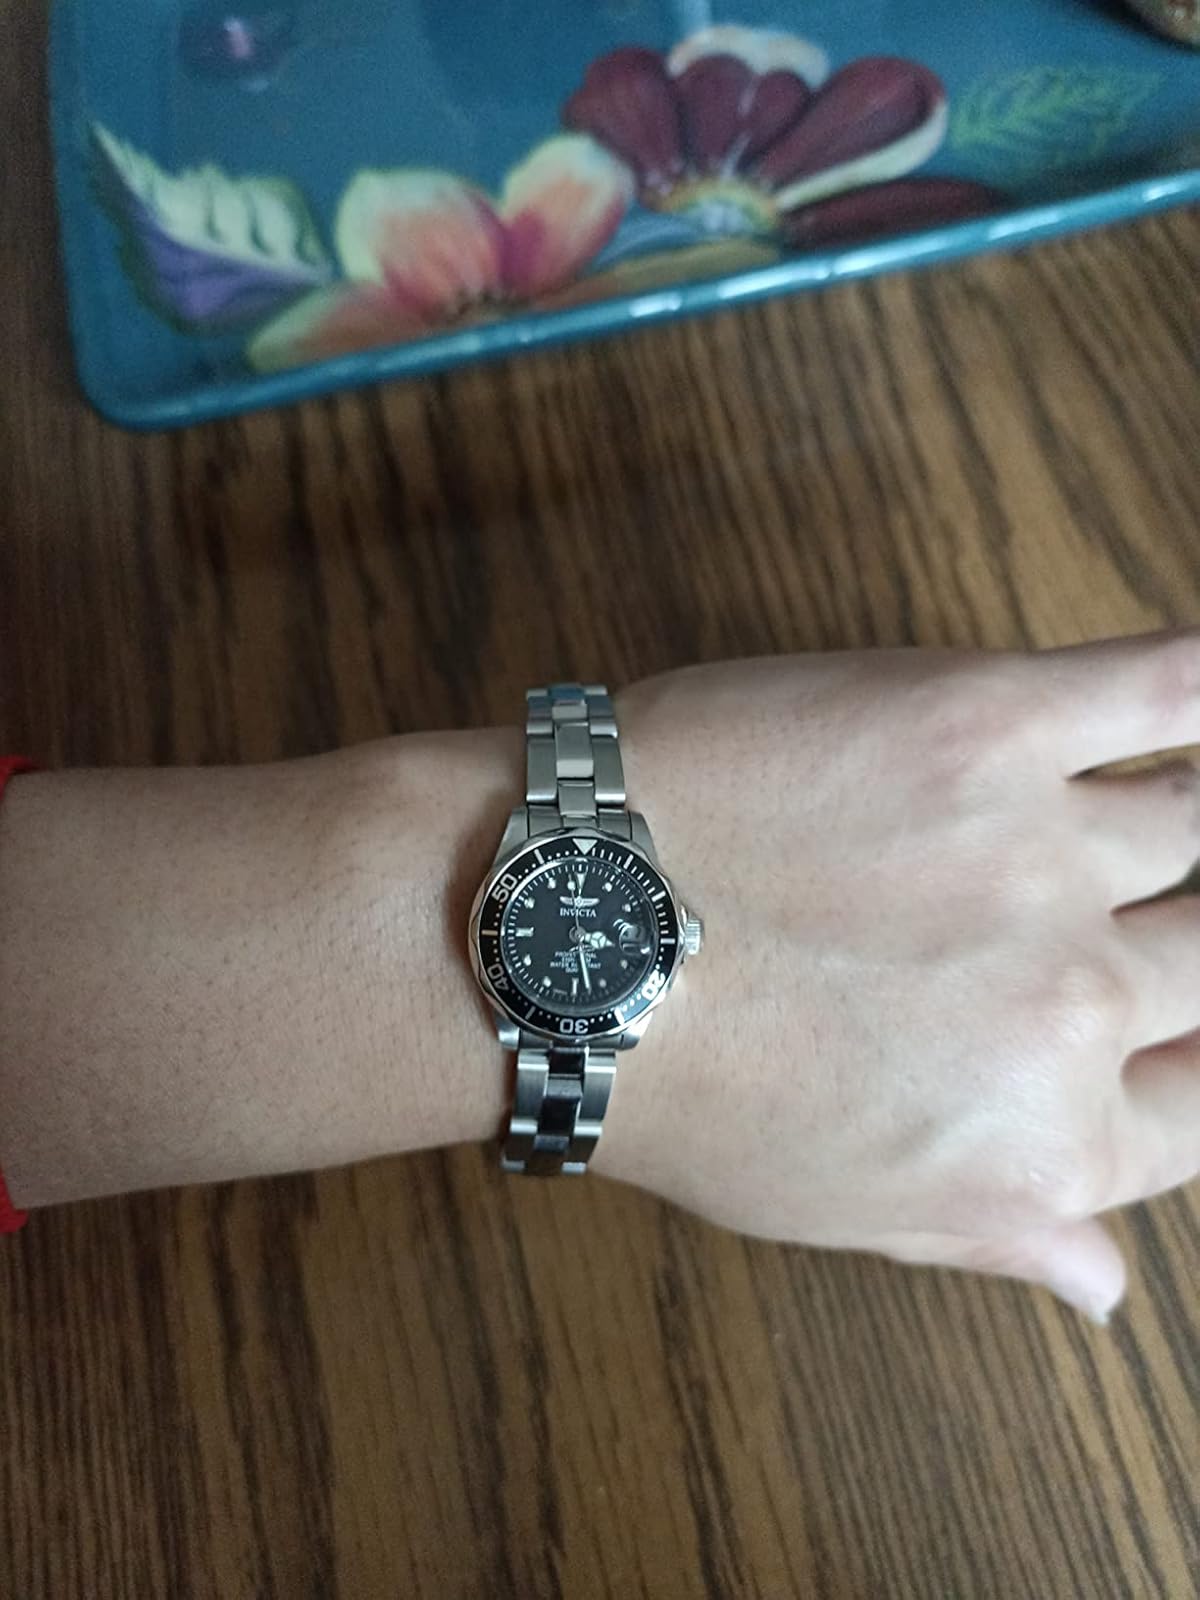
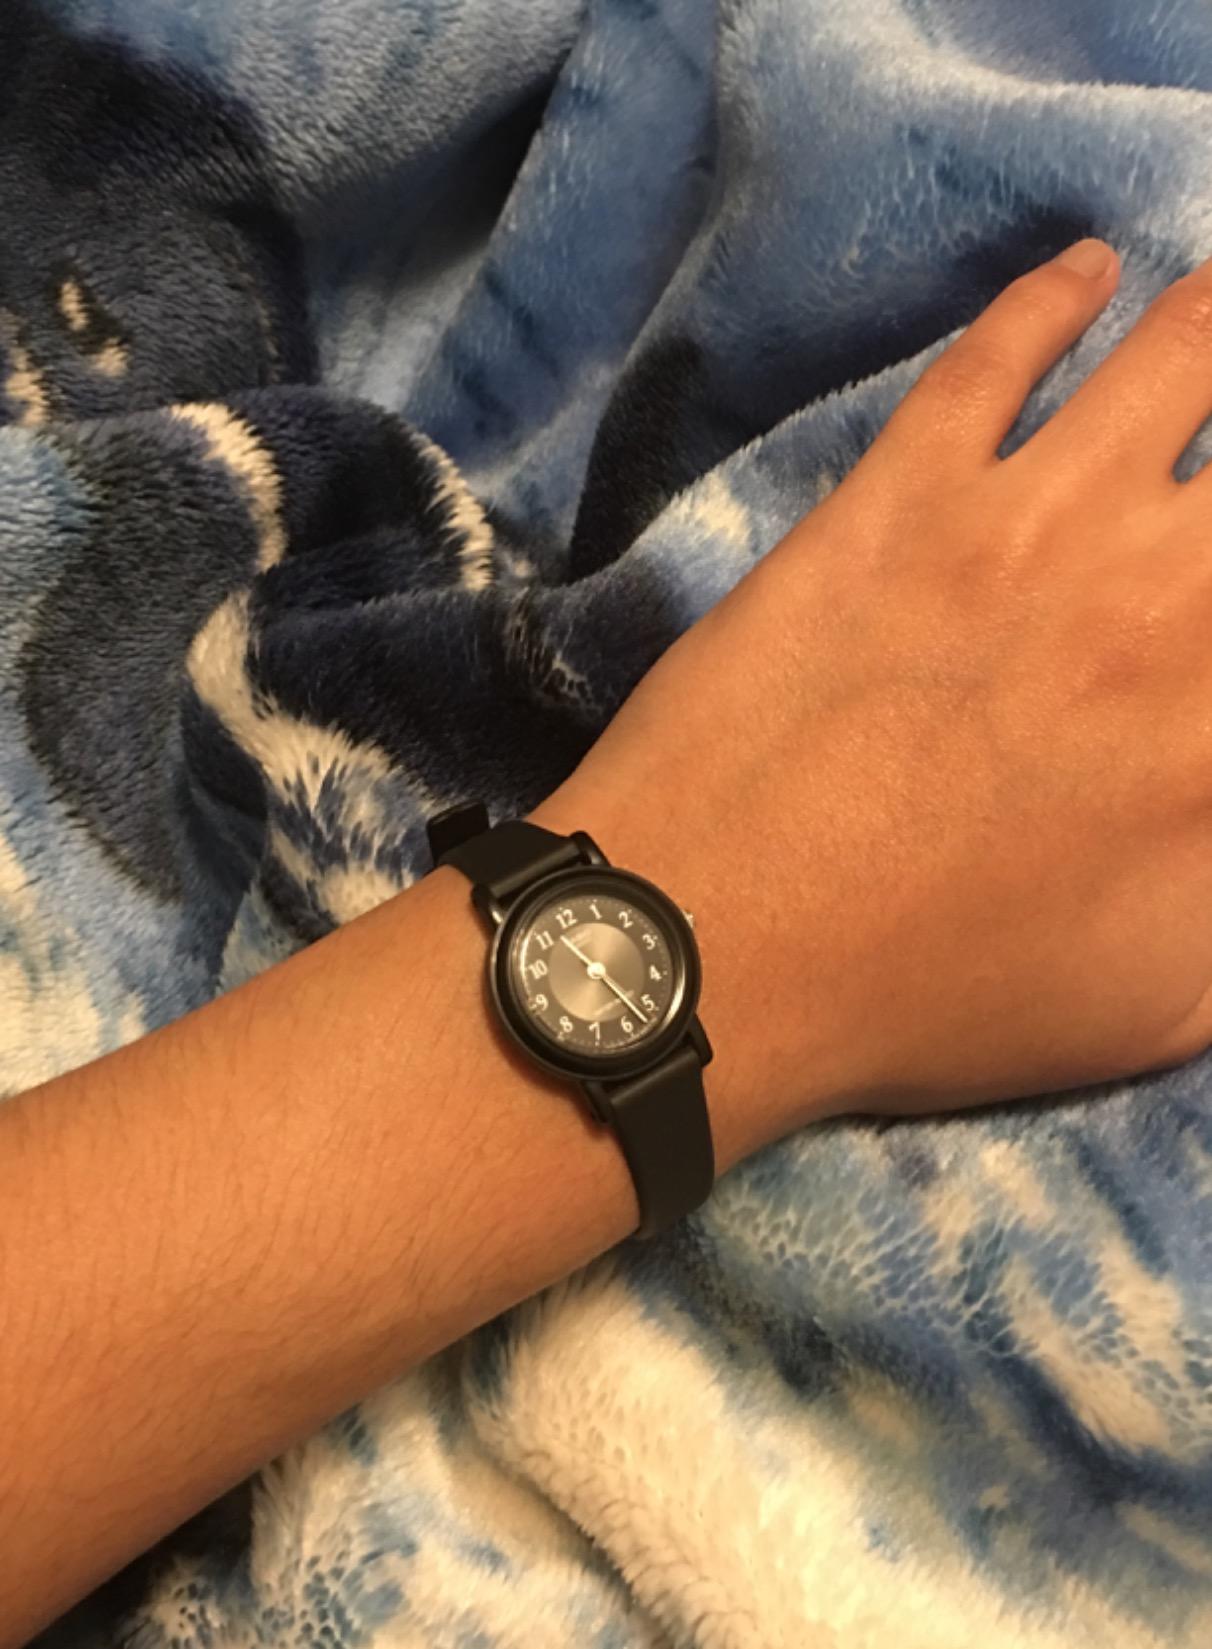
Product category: accessories_watch
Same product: no